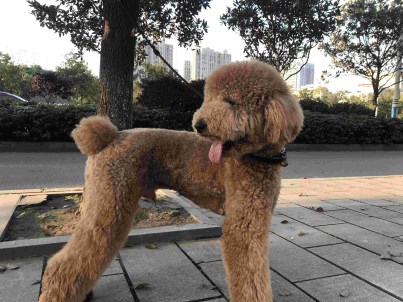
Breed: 316-n000118-standard_poodle